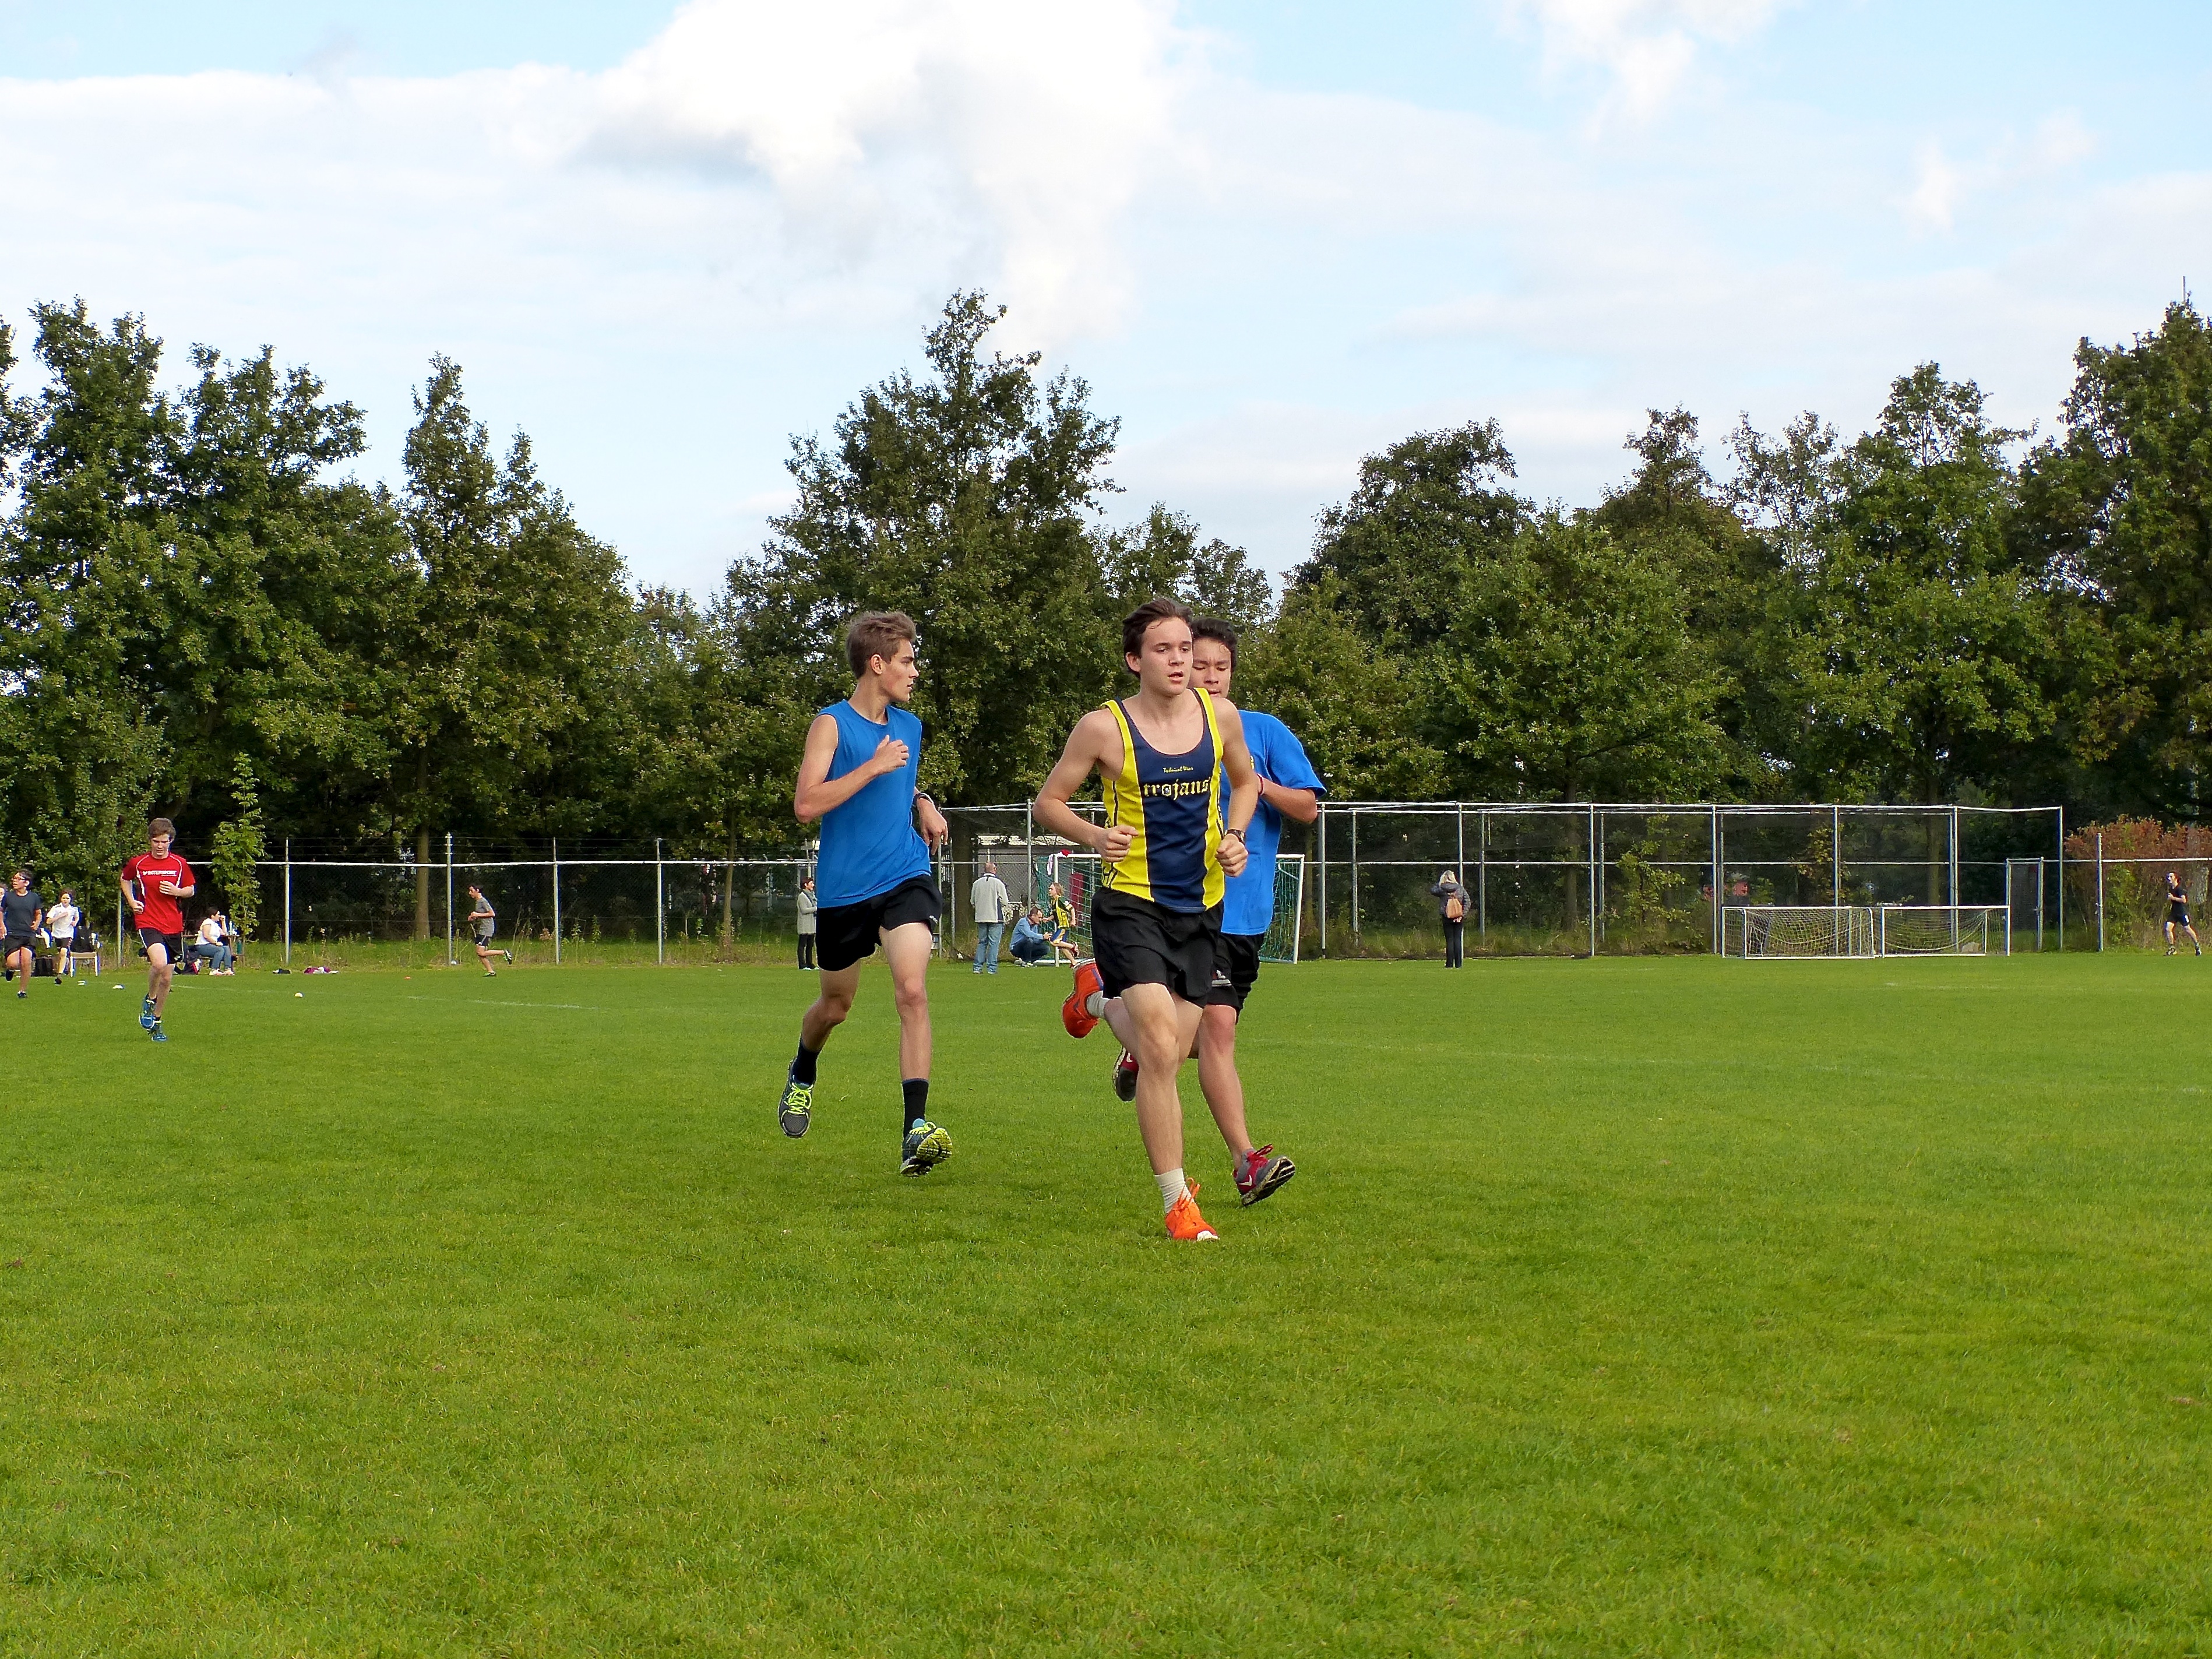
run, country, soccer, runner, cross, ash, hague, 2013, american, sports, school, tournament, team sport, competition event